Garret Hobart

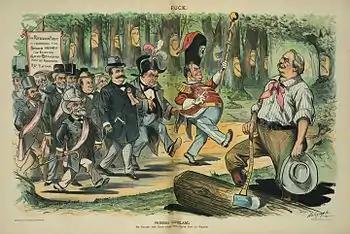
"Pioneer Cleveland", a "Puck" magazine cartoon showing Republicans following the path of the gold standard, which President Grover Cleveland (right) has blazed. Hobart (in a black coat just left of center) is wearing a campaign ribbon with his name on it, and walks between McKinley and former president Benjamin Harrison (with gray hat).

The Panic of 1893 had led to hard times in the United States, and the effects were still felt in 1896. One proposal to cure the economic malaise was "Free Silver"; that the government would accept silver bullion and return it to the depositor, struck into silver dollars. At the time, the silver in a dollar coin was worth $.53. Implementation of the proposals would increase the money supply and cause difficulties in international trade with nations that remained on the gold standard. Proponents argued that the increased money supply would stimulate the economy. President Grover Cleveland was firmly for the gold standard, a stance which bitterly divided the Democratic Party. Most Republicans were for the gold standard, though some, mostly from the West, were "Silver Republicans". The Democrats in early July nominated for president an eloquent silver supporter, former Nebraska congressman William Jennings Bryan, whose Cross of Gold speech at the convention catapulted him to the nomination. The selection of Bryan prompted a wave of popular support for the Democrats.